Handjob

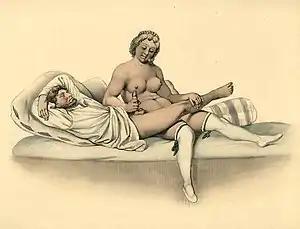
Johann Nepomuk Geiger, erotic watercolor, 1840. A woman giving a man a handjob.

A handjob (also spelled hand job) is a manual sex act involving a person stimulating the penis or scrotum of another by using the hand. This is done to induce an erection for sexual pleasure, sexual arousal and may result in orgasm and ejaculation.